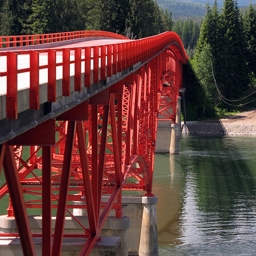
love the lines of this bridge .